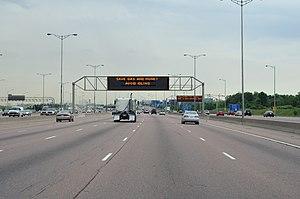
L'autoroute 401 est une autoroute de la série-400 majeure, située dans la province de l'Ontario, au Canada. La 401 est située dans le sud-ouest, le sud et l'est de l'Ontario, traversant la région la plus peuplée de la province et du pays, passant notamment par les villes de Windsor, London, le grand Toronto et Kingston. Elle constitue, avec l'autoroute 20, l'épine dorsale du réseau routier du corridor Windsor-Québec. La 401 traverse un bassin de population avoisinant les 12 millions d'habitants.